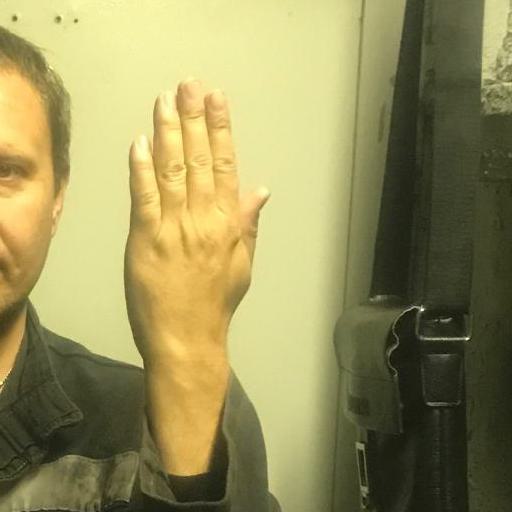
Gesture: stop_inverted